Civil religion

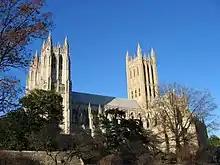
The Washington National Cathedral in Washington, DC, is often used for state funerals for political leaders.

Civil religion stands somewhat above folk religion in its social and political status, since by definition it suffuses an entire society, or at least a segment of a society; and is often practiced by leaders within that society. It is somewhat less than an establishment of religion, since established churches have official clergy and a relatively fixed and formal relationship with the government that establishes them. Civil religion is usually practiced by political leaders who are laypeople and whose leadership is not specifically spiritual.